Kul-e Farah

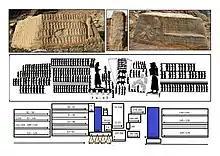
Line-drawing of Kul-e Farah III (by J. Alvarez-Mon)

Kul-e Farah III (approx. h. 1.9-4 m, w. 16 m). Traveling around the entire 16 m perimeter of a boulder, KFIII depicts a procession involving no less than 200 participants and several domestic animals. At the head of the procession kneel four elite male individuals dressed in caps and long, fringed garments supporting a large-scale male figure [no. 1] on a platform. This figure is oriented toward the narrowest face of the relief showing a flock of eighteen rams and three zebus. He clasps his hands together in front of the waist.